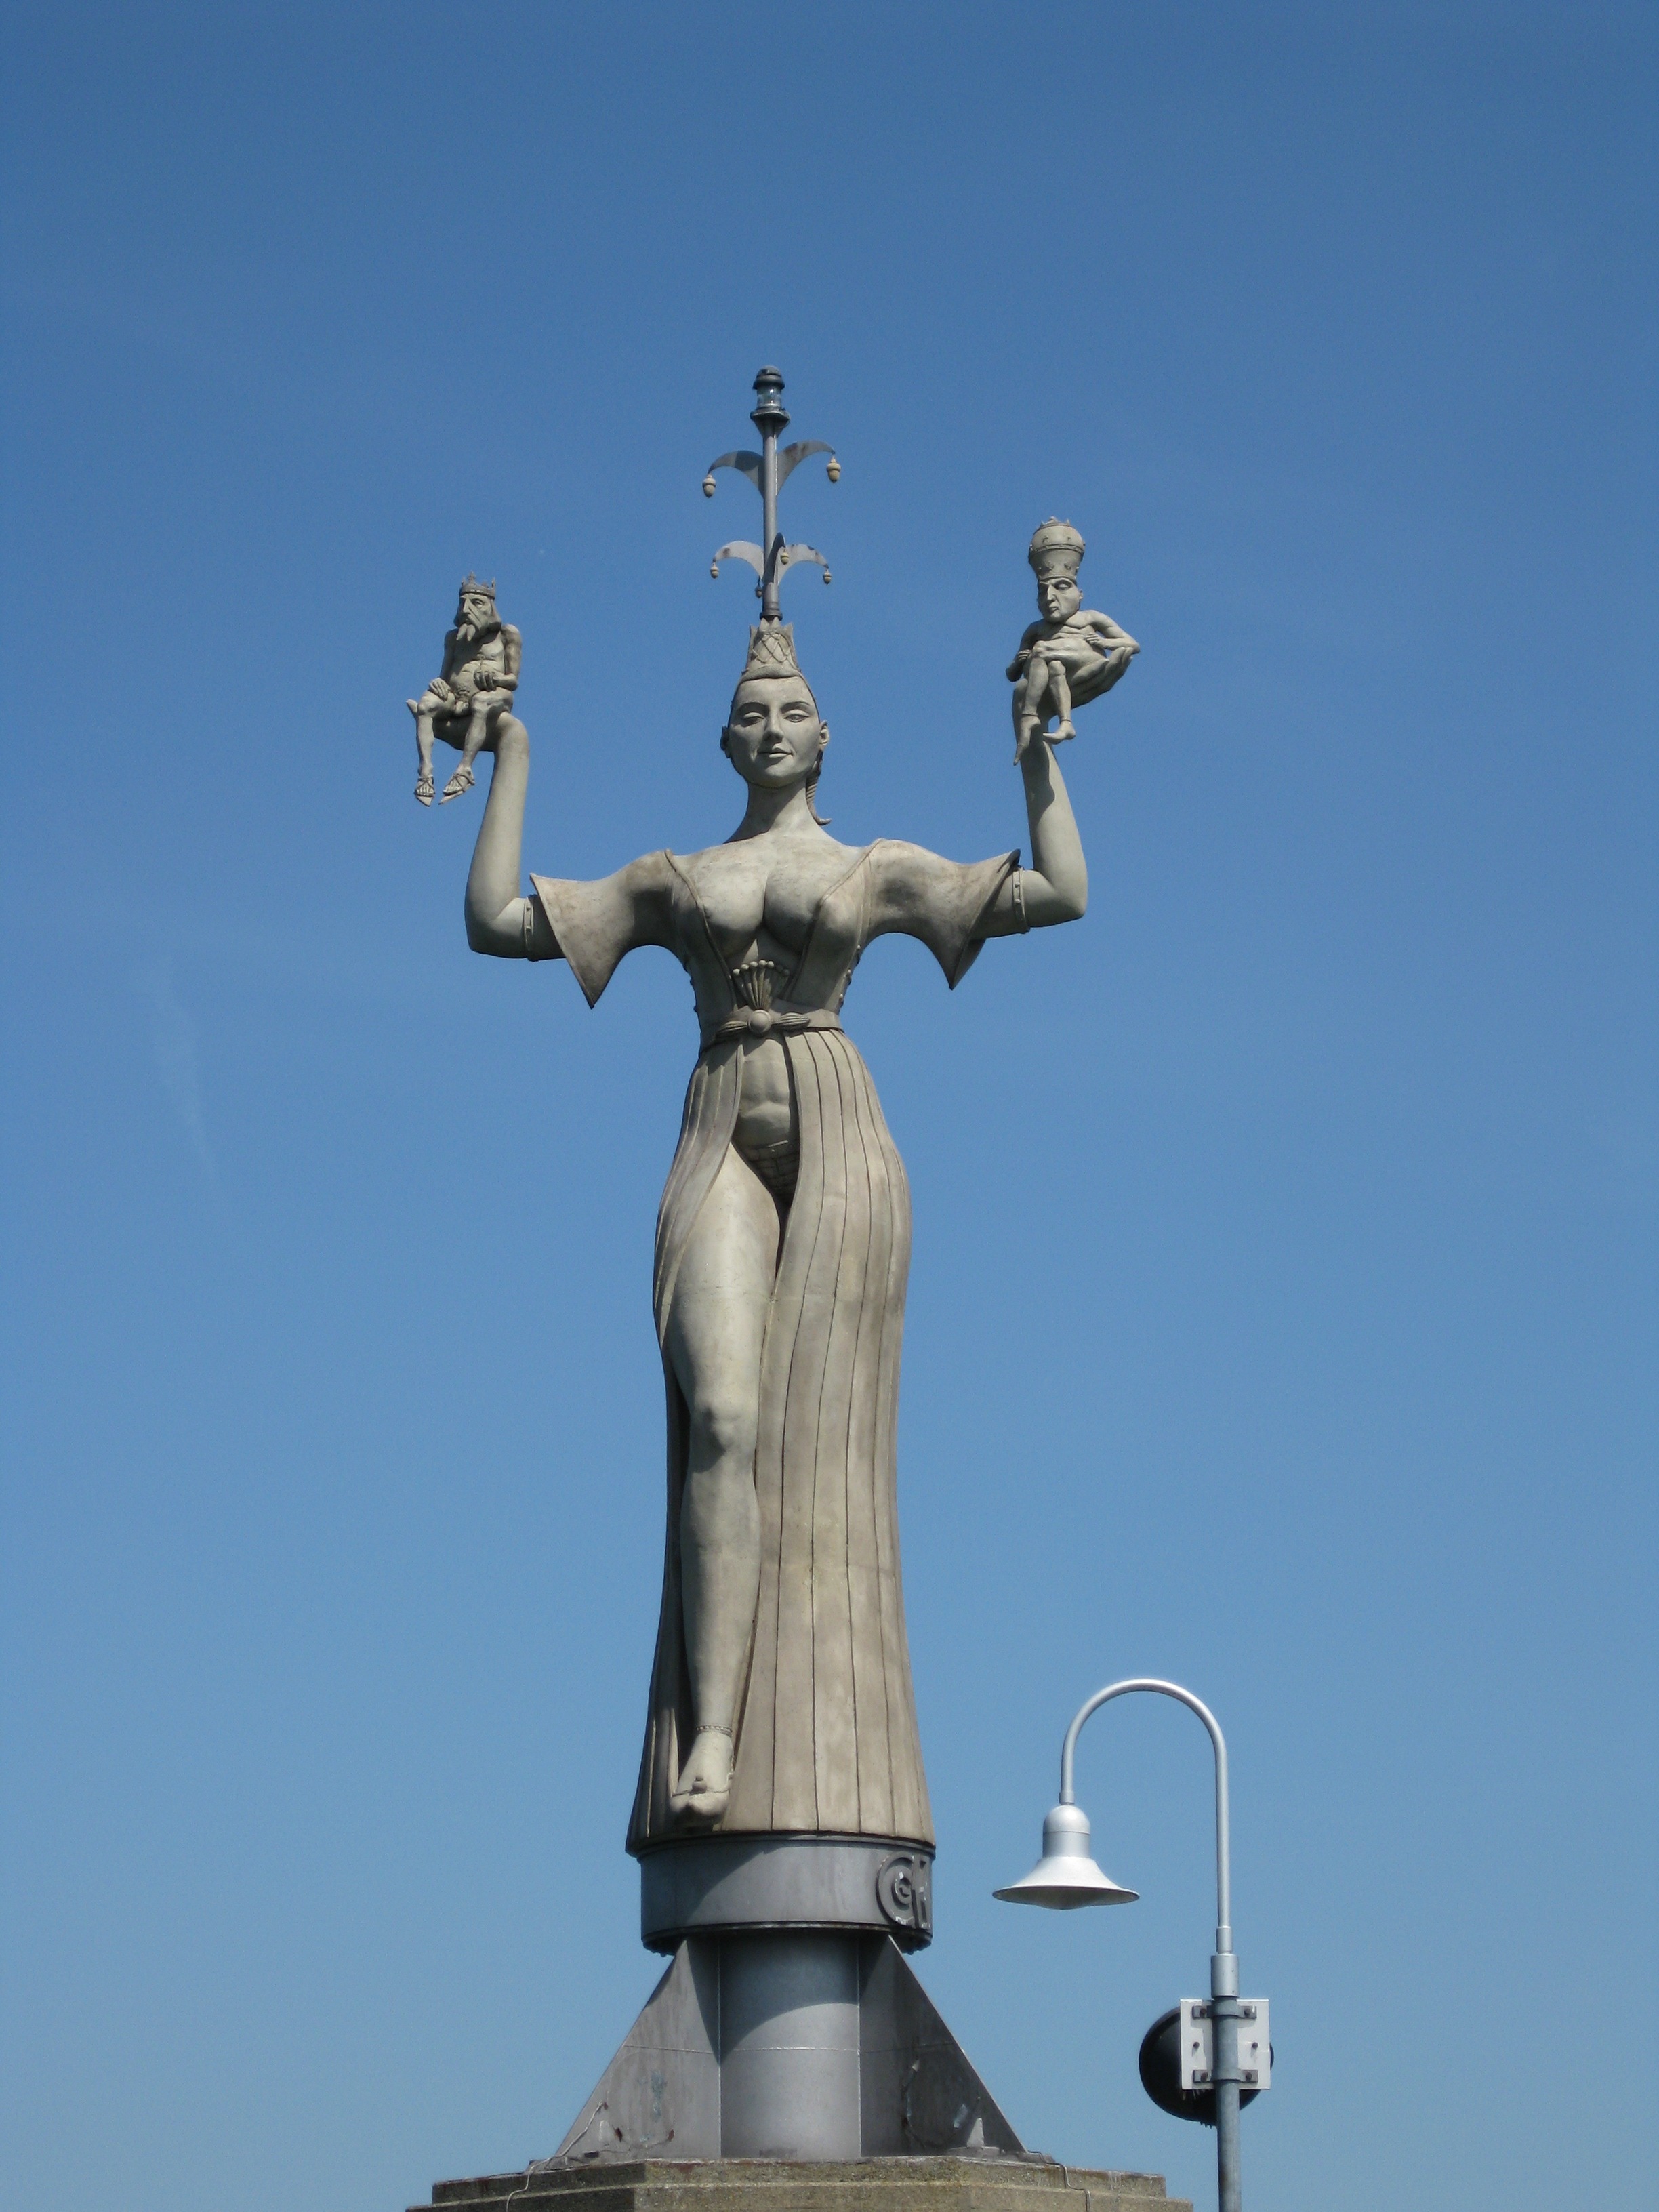
monument, statue, landmark, church, sculpture, art, pope, emperor, policy, imperia, constance, peter lenk, courtesan, prostitute